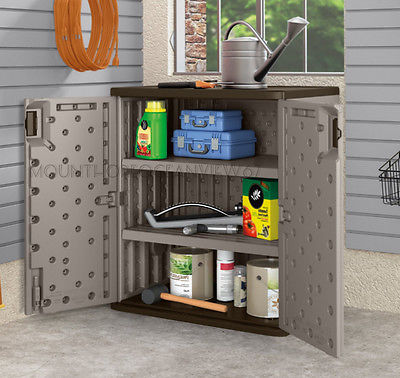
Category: cabinet